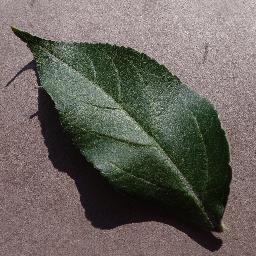
Label: Apple___healthy